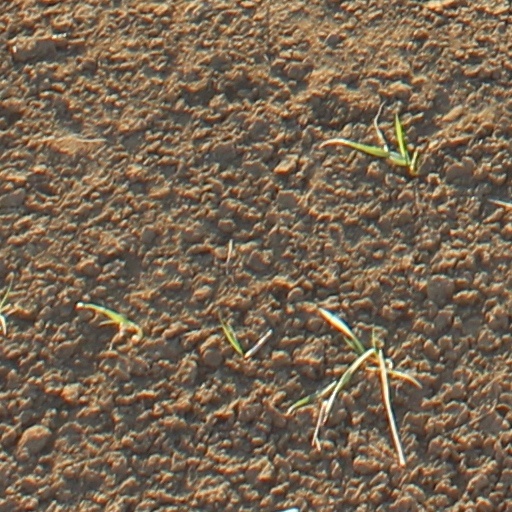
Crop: wheat